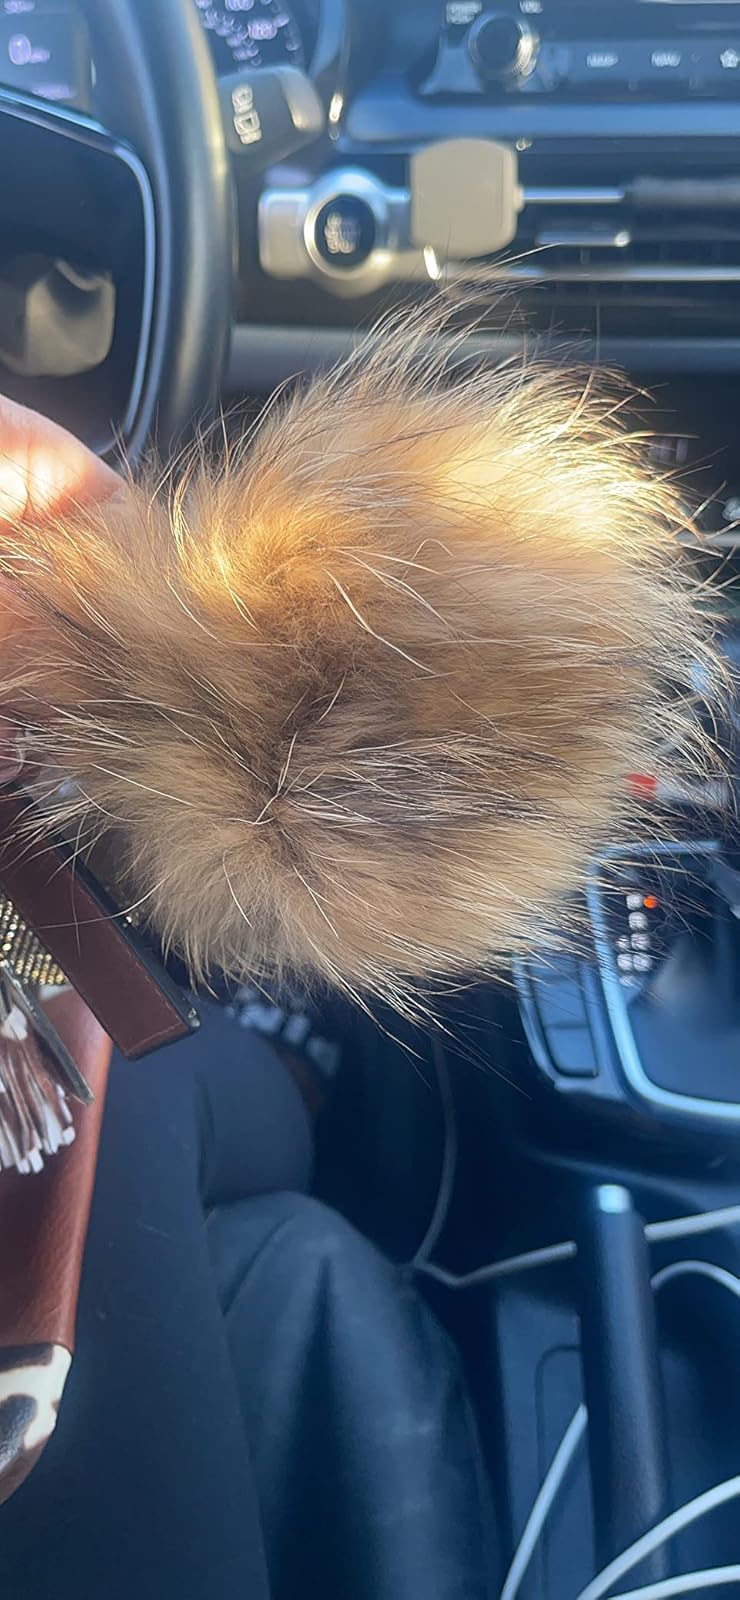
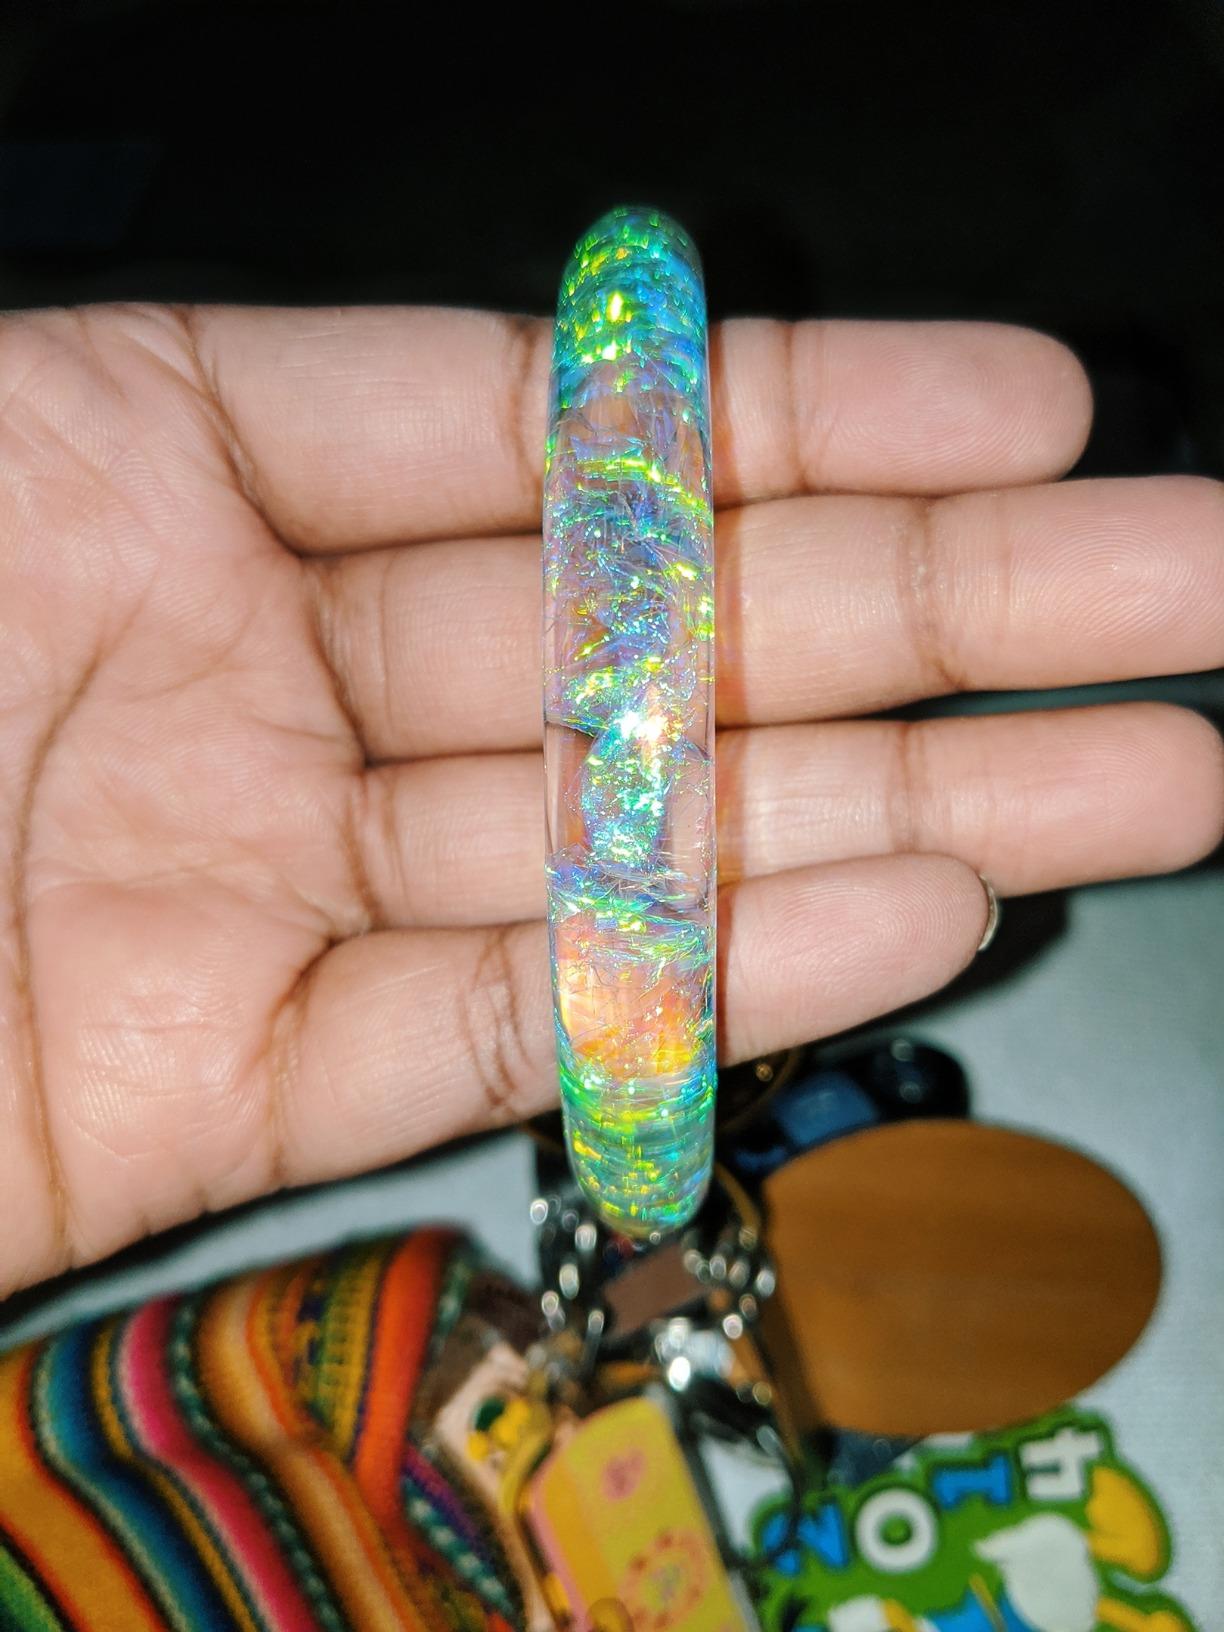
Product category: accessories_keychain
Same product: no